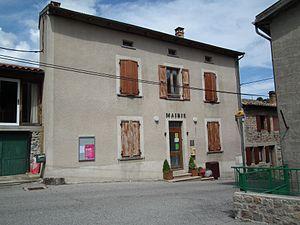
Mairie de Saint-Prix - Ardèche - France
Saint-Prix est une commune française, située dans le département de l'Ardèche en région Auvergne-Rhône-Alpes.